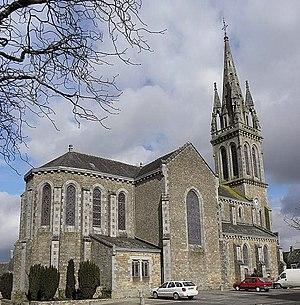
Église Saint-Martin de Mézières-sur-Couesnon (35).
Mézières-sur-Couesnon est une commune française située dans le département d'Ille-et-Vilaine en région Bretagne, peuplée de 1 752 habitants.